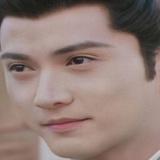
diễn viên Từ Chính Khê